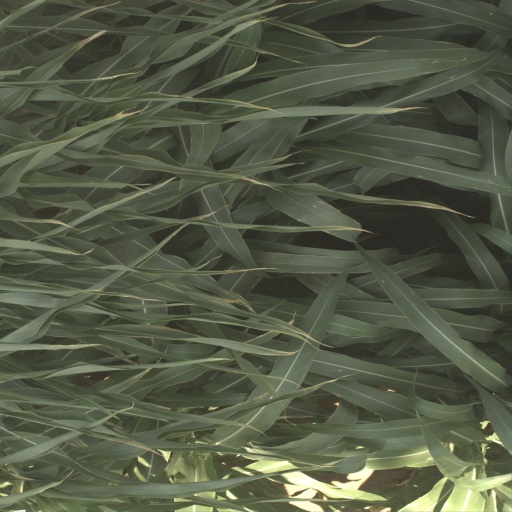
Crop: sorghum